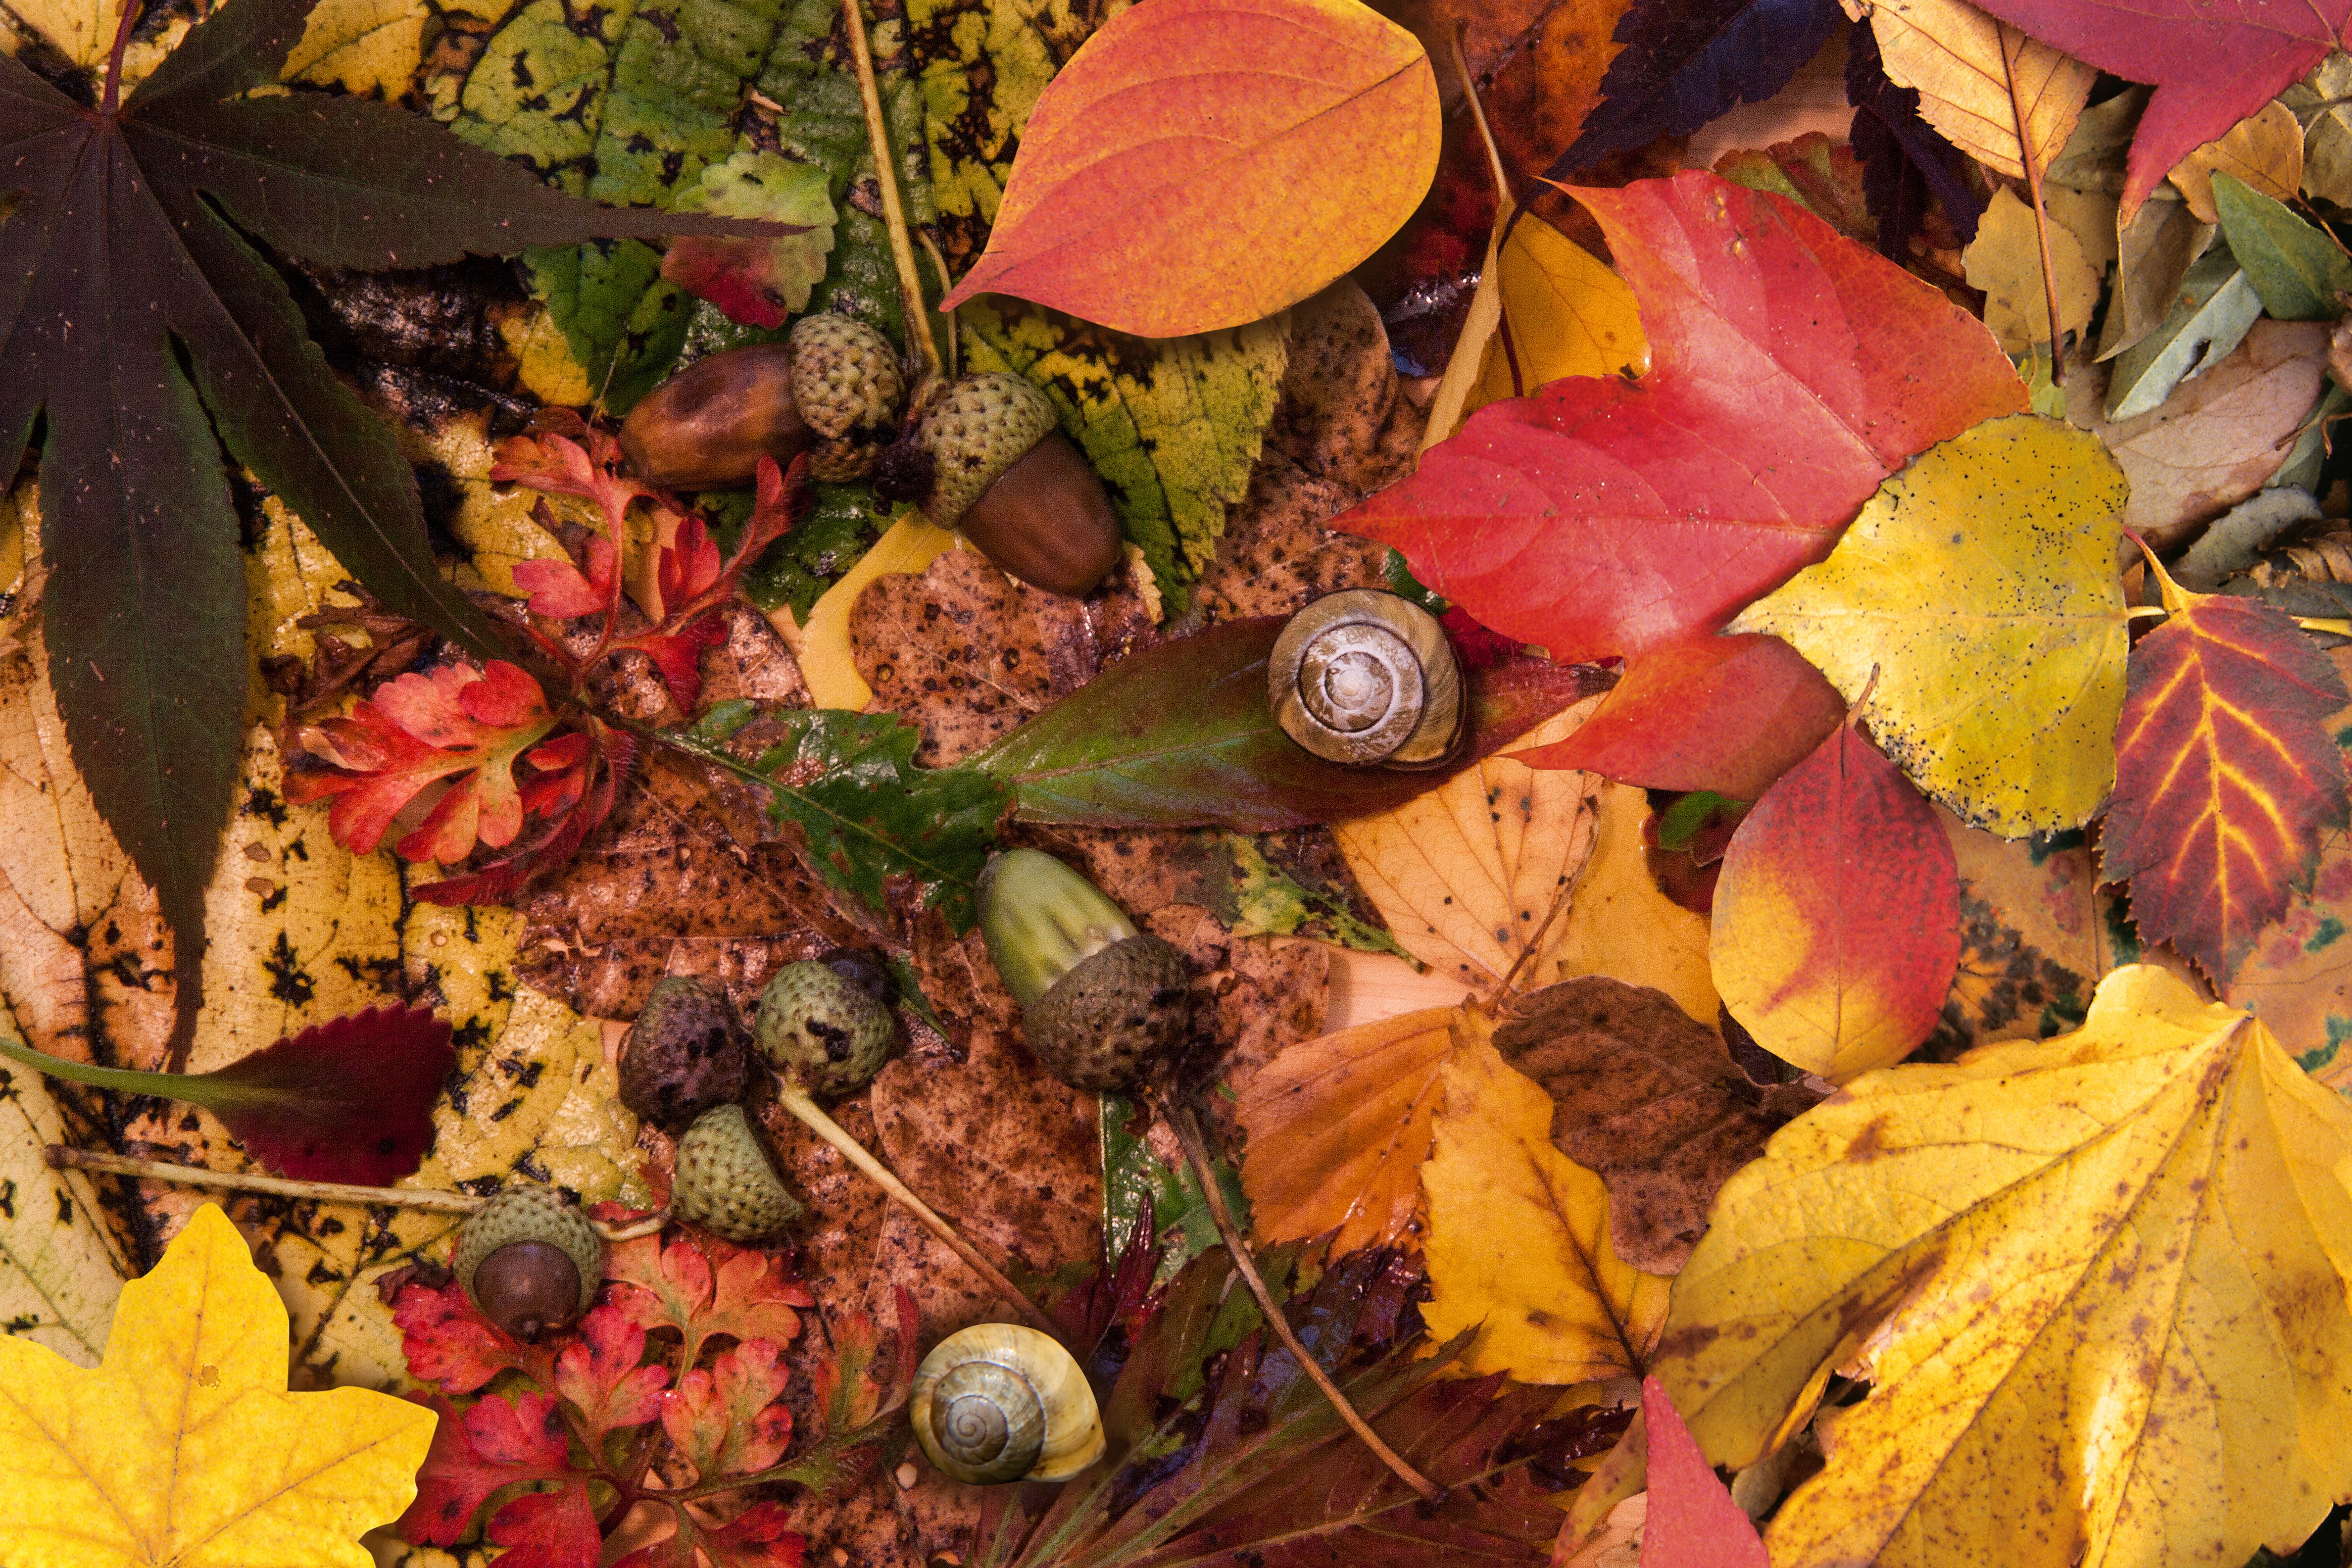
tree, branch, plant, leaf, flower, petal, red, color, autumn, brown, colorful, yellow, flora, season, leaves, deciduous, acorns, snails, dye, snail shells, anthocyanin, recoloring the leaves, yellowish red